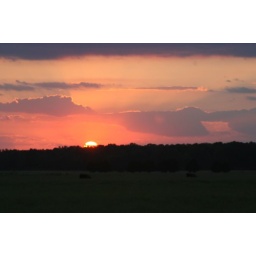
Near Autaugaville, AL, USALooking across a pasture, cows in the foreground, from the model flying field.F_IMG_5604, 2 Oct 08